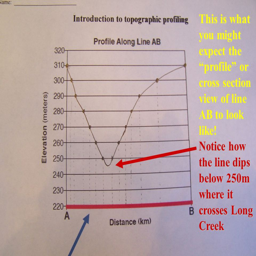
this is what you might expect the profile or cross section view of line ab to look like !